Arshad Madani

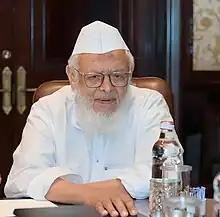

Arshad Madani (born 1941) is an Indian Islamic scholar and the current Principal of Darul Uloom Deoband. He succeeded Asad Madni as the eighth president of the Jamiat Ulama-e-Hind. The organization split around 2008, and Madani continues to serve as the president of its Arshad faction.